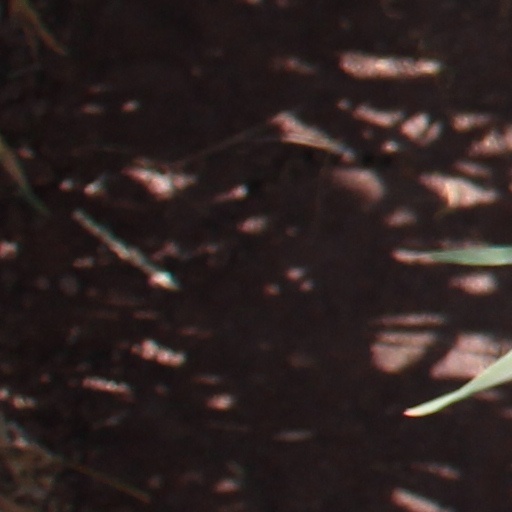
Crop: wheat